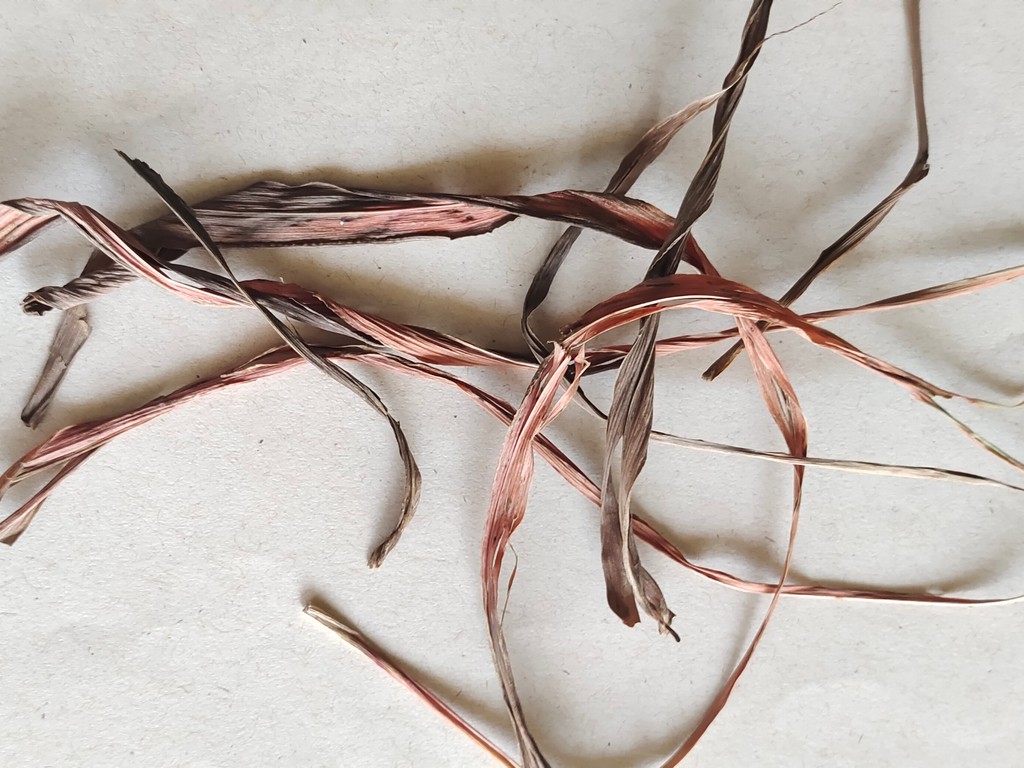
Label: Dried